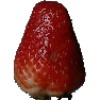
Label: Strawberry 1